A Thousand Melodies

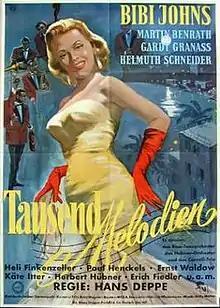

A Thousand Melodies is a 1956 West German musical film directed by Hans Deppe and starring Martin Benrath, Gardy Granass and Helmuth Schneider.